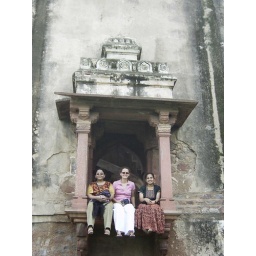
Perched on a window of a ruined building in the Lodhi Gardens